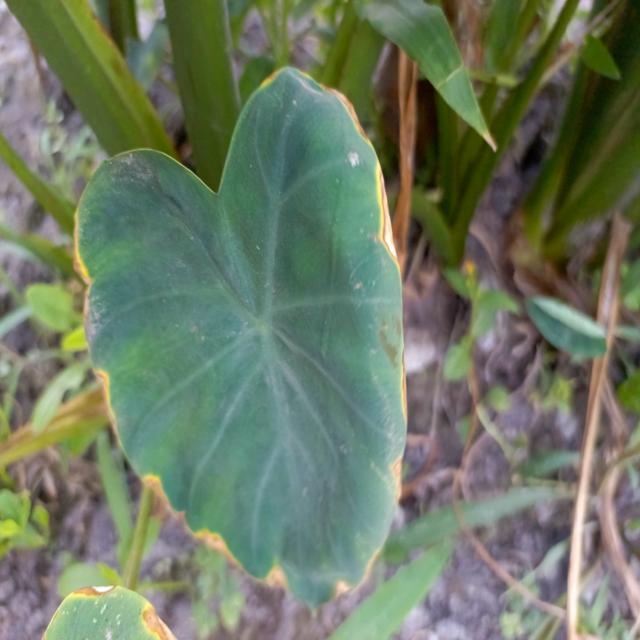
Label: Mid_Blight